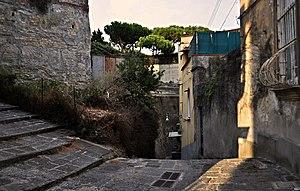
Les escaliers de Naples sont plus de 200 et sont des systèmes urbains complexes qui relient divers secteurs de la ville. L'histoire de ces escaliers est principalement due à des expansions en dehors des murs du XVIIe siècle.